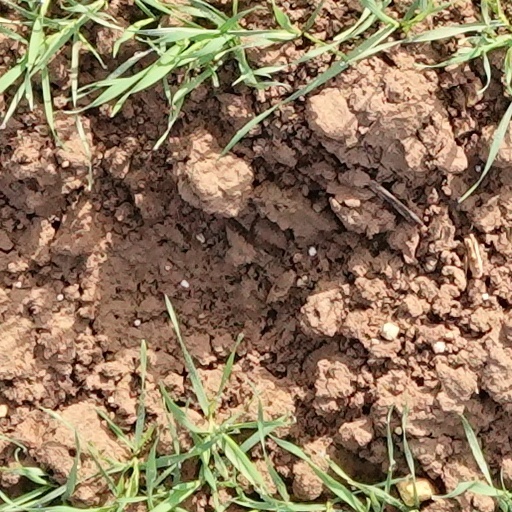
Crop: wheat